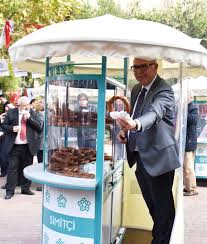
Yemek: simit